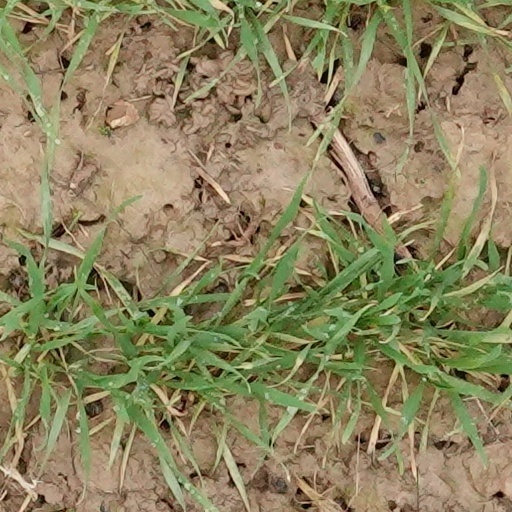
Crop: wheat